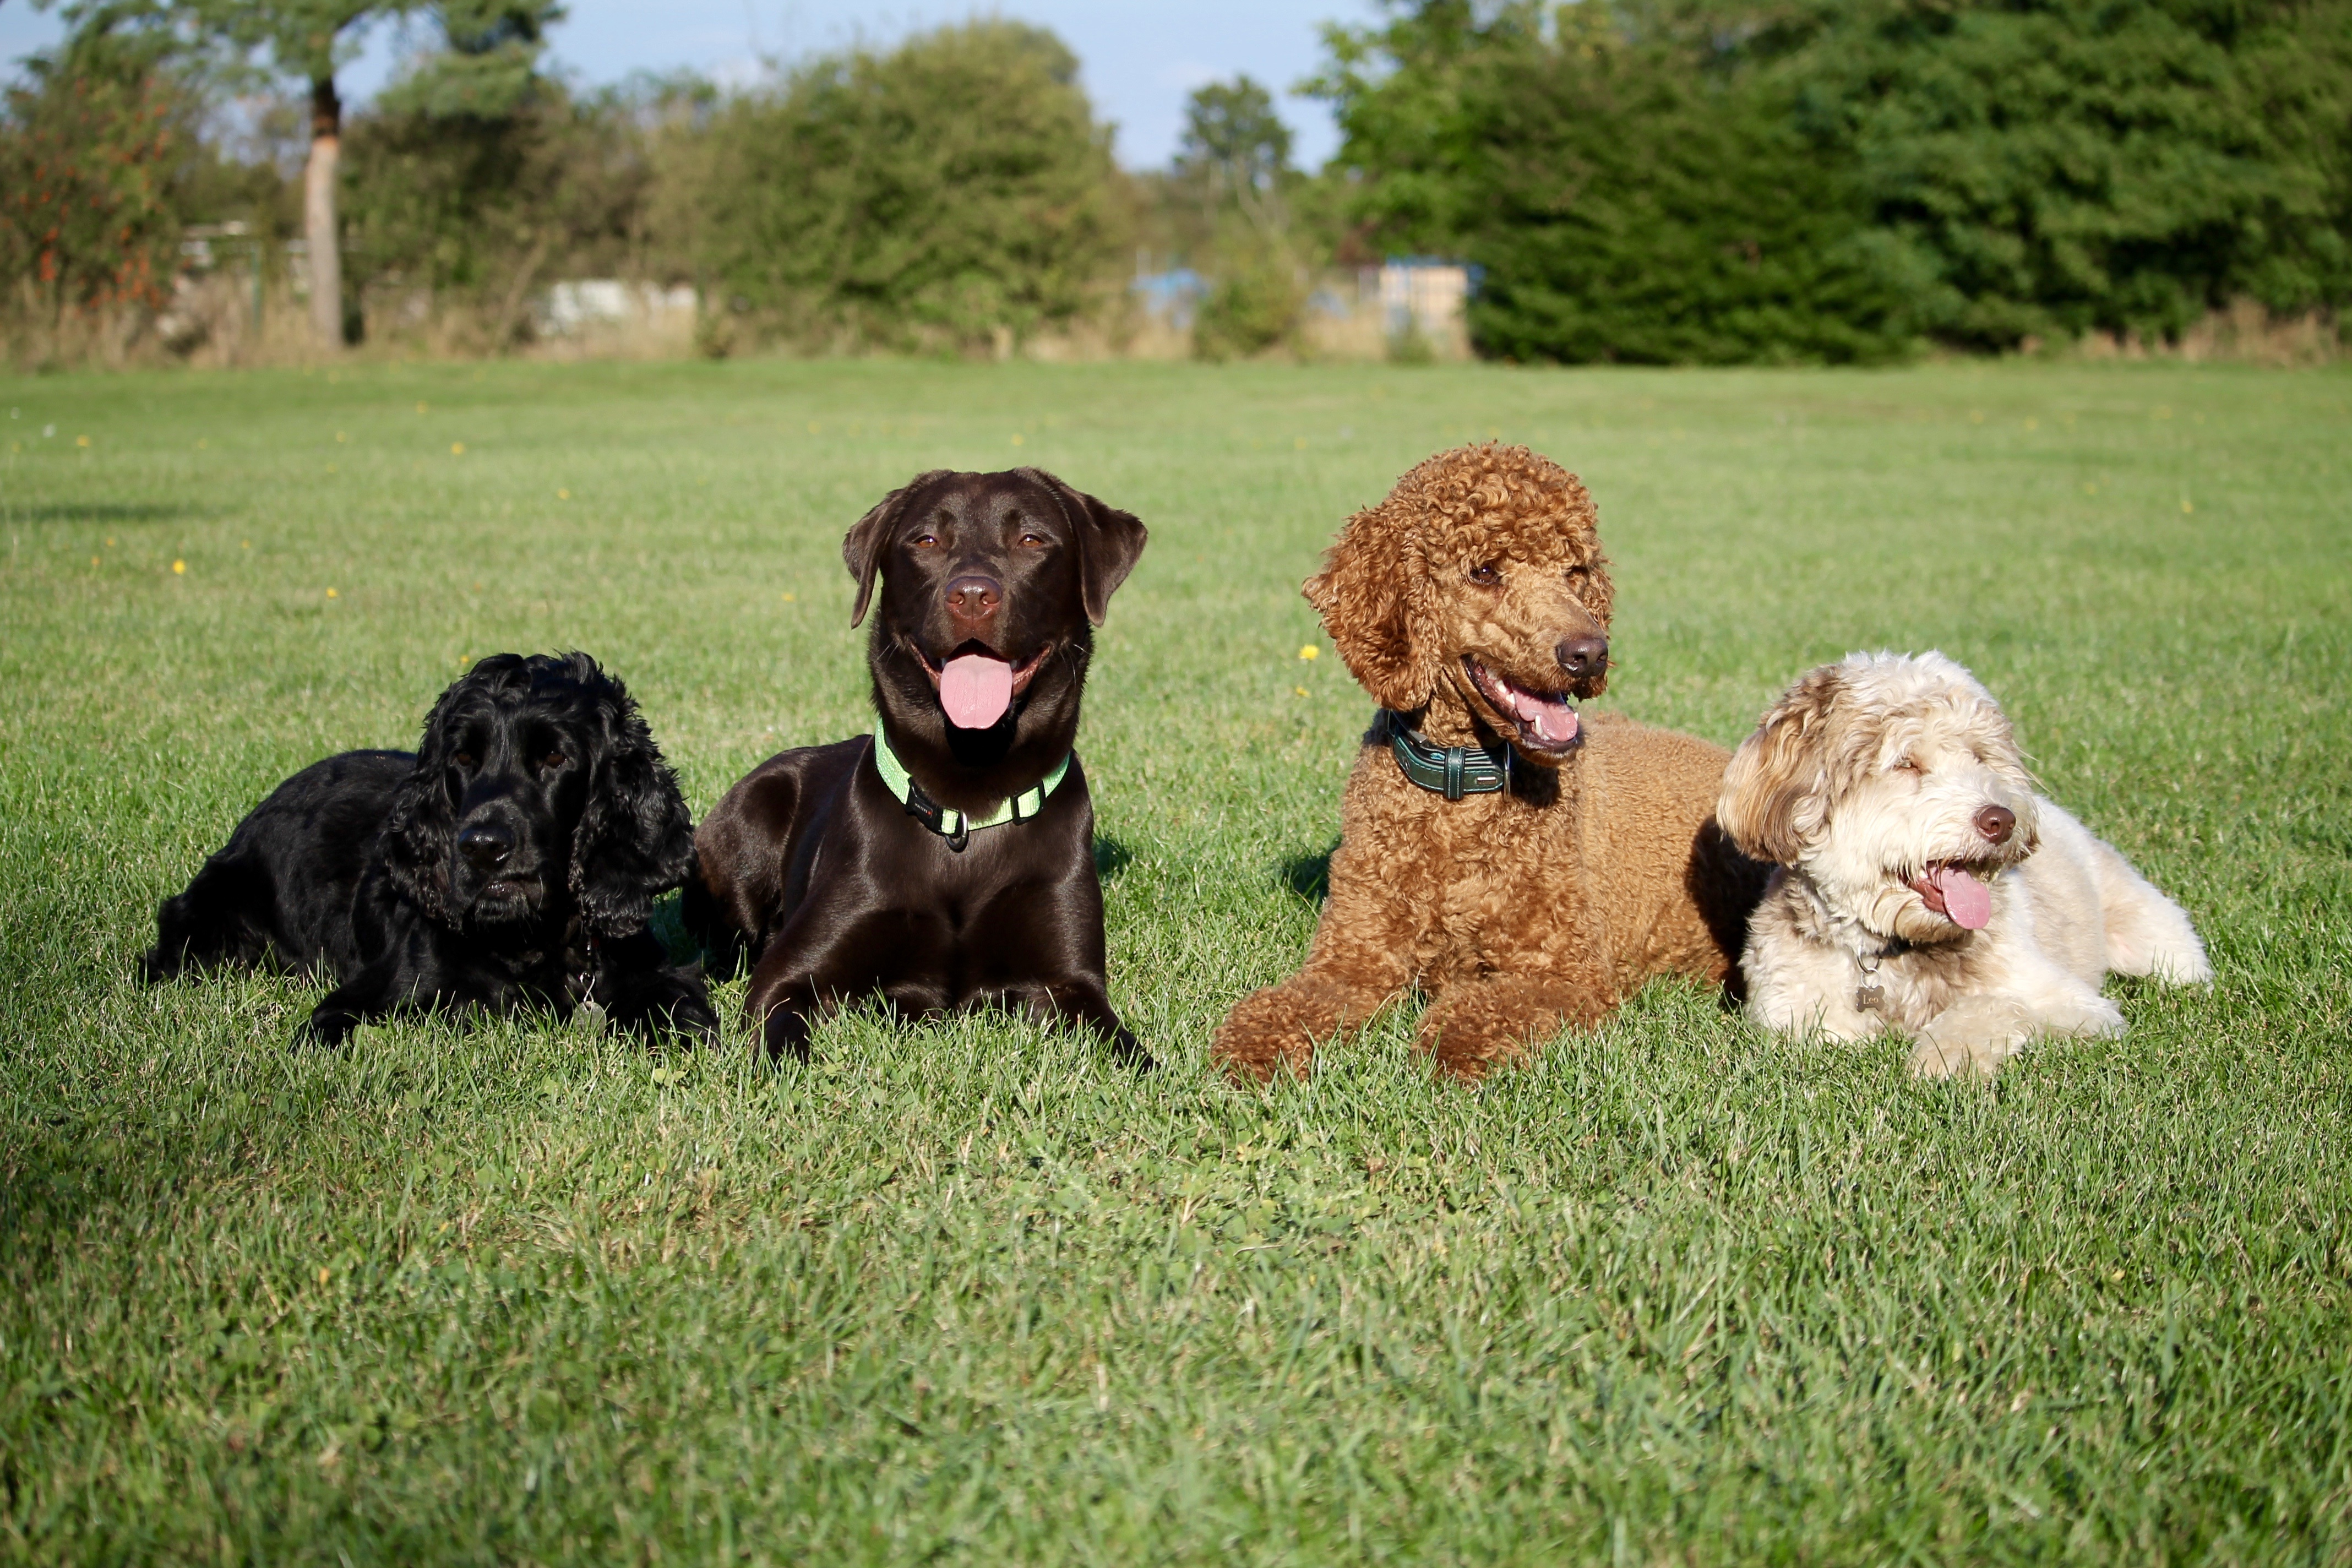
grass, meadow, puppy, dog, pet, mammal, poodle, dogs, friends, vertebrate, labrador, dog breed, obedience, cocker, animal portrait, best friends, dog like mammal, dog crossbreeds, boykin spaniel